Ashoka

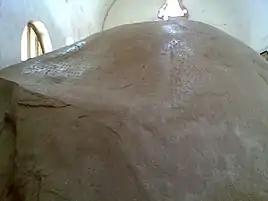
Ashoka's Major Rock Edict at Junagadh contains inscriptions by Ashoka (fourteen of the Edicts of Ashoka), Rudradaman I and Skandagupta.

Ashoka's inscriptions are the earliest self-representations of imperial power in the Indian subcontinent. However, these inscriptions are focused mainly on the topic of "dhamma", and provide little information regarding other aspects of the Maurya state or society. Even on the topic of "dhamma", the content of these inscriptions cannot be taken at face value. In the words of American academic John S. Strong, it is sometimes helpful to think of Ashoka's messages as propaganda by a politician whose aim is to present a favourable image of himself and his administration, rather than record historical facts.